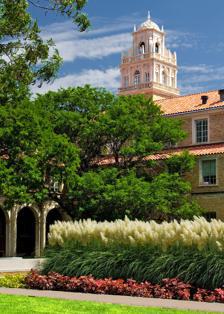
Building: Administration Building (Texas Tech University)
Country: United States of America
Year built: 1925
Administration Building The Administration Building on the Texas Tech University campus General information Architectural style Spanish Renaissance Location Lubbock , Texas Construction started 1924 Completed 1925 Technical details Floor count 4 Design and construction Architect(s) Wyatt C. Hedrick The Administration Building is a structure on the campus of Texas Tech University in Lubbock, Texas . It was one of the original buildings on the campus, and is modeled after the Universidad de Alcala de Henares in Alcalá de Henares, Spain . The Admin building has three floors and a basement and includes twin bell towers, double wings, and a courtyard. Some of the offices housed in the building include the Chancellor's Office, President's Office and Board of Regents Office. Architecture Although the north facade draws inspiration from the Universidad de Alcala de Henares, the Administration Building is reminiscent of a typical mid-sixteenth-century, Plateresque period Spanish Alcaldia or city hall. The north facade of the building contains fine detailed ornamentation and is symbolic of the historical background of the region, and the philosophical aims and goals of the early Texas Technological College. The selection of much of the ornamentation of the building is credited to Texas Tech College's first president, Dr. Paul Horn, including two quotes on the north facade. The seals of Spain, France, Mexico, the Confederacy, the United States and Texas are also depicted on the north facade and symbolize the six nations that have had sovereignty over Texas at various times. Over the ten twin-arched windows of the second level of the north facade appear ten portrait medallions of significant figures in American and Texas history: Christopher Columbus , George Washington , Abraham Lincoln , Robert E. Lee , Woodrow Wilson , Jim Hogg , Albert Sidney Johnston , Davy Crockett , Stephen F. Austin , and Sam Houston . Victory Bells The Victory Bells consists of two bells, one large and one small, and are housed in the east bell tower. The bells were given to Texas Tech as a class gift in 1936 and were first rung at the class of 1936's graduation. Each graduate contributed $2 towards the cost of the bells. The Saddle Tramps and High Riders ring the Victory Bells after every varsity team's win. The tradition began on September 19, 1936, after the Red Raiders football team defeated Texas Wesleyan 26–7. The following Friday at a pep rally, head yell leader Arch Lamb told Texas Tech students, "if we gig the Horned Frogs the victory bells will be rung until 6 o'clock Sunday morning." After the Red Raiders defeated the TCU Horned Frogs 7–0 the following day, the team's first victory over a Southwest Conference opponent, the bells rang, keeping Lubbock residents up all through the night. Thereafter, the bell ringing was limited to 30 minutes. Baird Memorial Carillon In 1973, Ruth Baird Larabee donated money to the university to buy and install a carillon in the west bell tower, in memory of her parents Charles and Ruth Baird. Originally consisting of 36 bells, the carillon was refurbished and extended in 2005, bringing the total range of the instrument to 3 1 ⁄ 2 octaves. Twelve of the original bells were cast by the Whitechapel Bell Foundry in England, the remaining twenty-four original bells were cast in France by the Paccard Foundry , and the newest bells were cast by the Meek & Watson Foundry in Ohio. The estimated value of the collection is $250,000. The carillon has been featured in the Carol of Lights every year since its inception in 1959. The carillon is played at 1:00 p.m. on July 4 in conjunction with the ceremonial ringing of the Liberty Bell , in Philadelphia, Pennsylvania . The carillon also features Sunday evening concerts each summer. Double T Bench The Double T Bench, a bench in the shape of the Double T , is located in the courtyard of the Admin Building. The bench was a gift to the university by the class of 1931. It was an announced tradition that no freshmen were allowed to sit on the bench, a tradition that had faded by the 1950s. Photo gallery Administration Building in 2019 Administration Building Courtyard View from Memorial Circle References